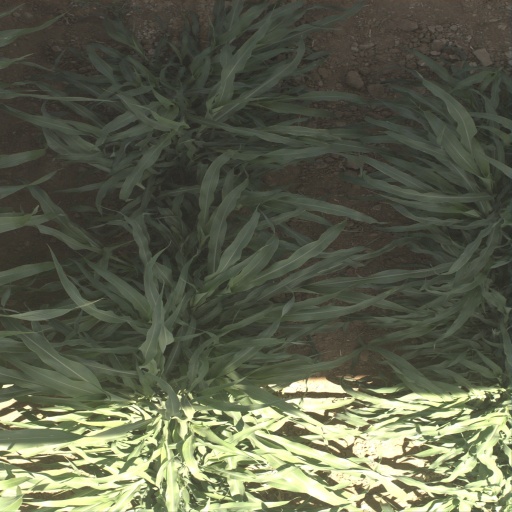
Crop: sorghum